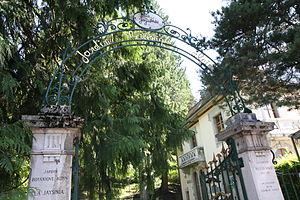
Jardin botanique alpin La Jaÿsinia - Entrée
Le jardin botanique alpin La Jaÿsinia est situé à Samoëns, principale commune de la vallée du Giffre en Haute-Savoie. Il fait partie du Muséum national d'histoire naturelle et il est classé parmi les jardins remarquables de France.